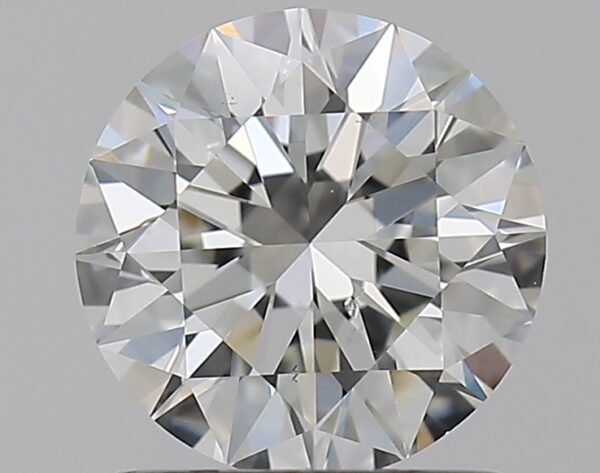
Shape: round
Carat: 1.01
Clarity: VS2
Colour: H
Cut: EX
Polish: EX
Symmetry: EX
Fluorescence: N
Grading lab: GIA
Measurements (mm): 6.42 x 6.46 x 3.97